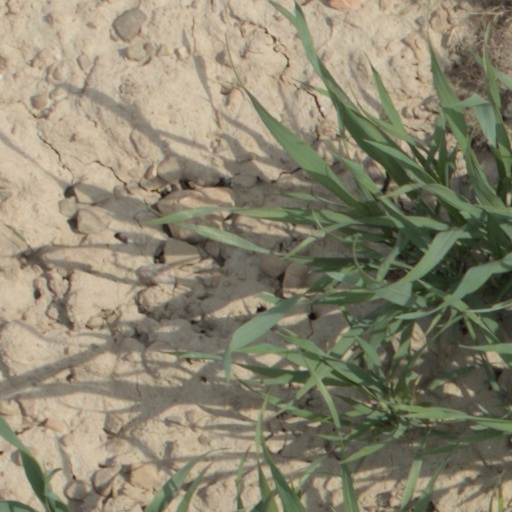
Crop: wheat